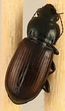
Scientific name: Amara alpina
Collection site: Niwot Ridge NEON (NIWO), plot NIWO_006